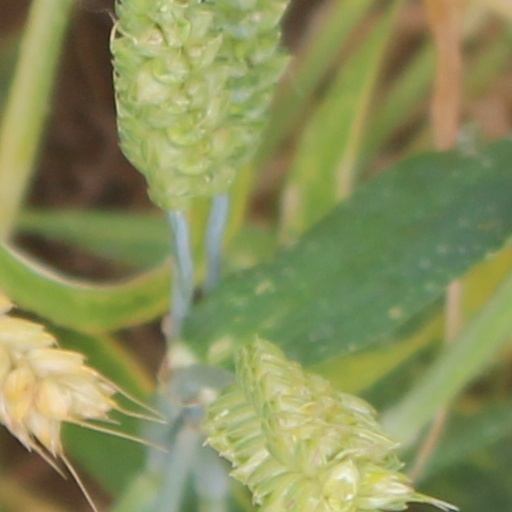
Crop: wheat